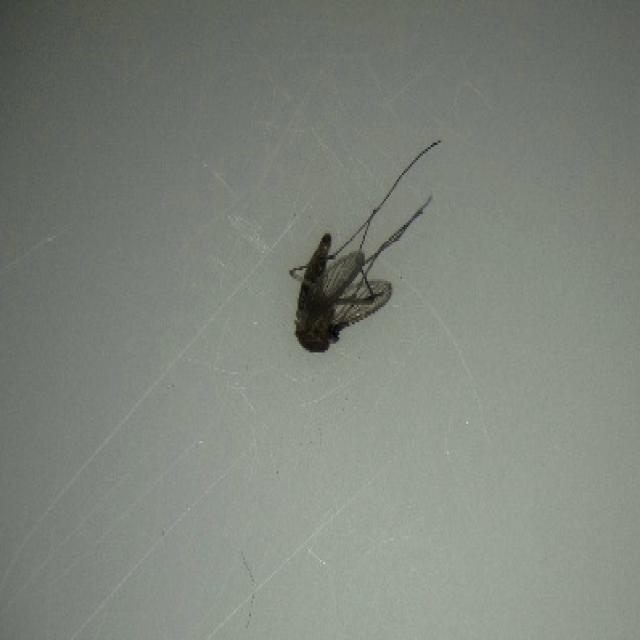
Species: culex_tritaeniorhynchus